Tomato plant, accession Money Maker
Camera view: bottom (45 deg); turntable rotation: 0 degrees
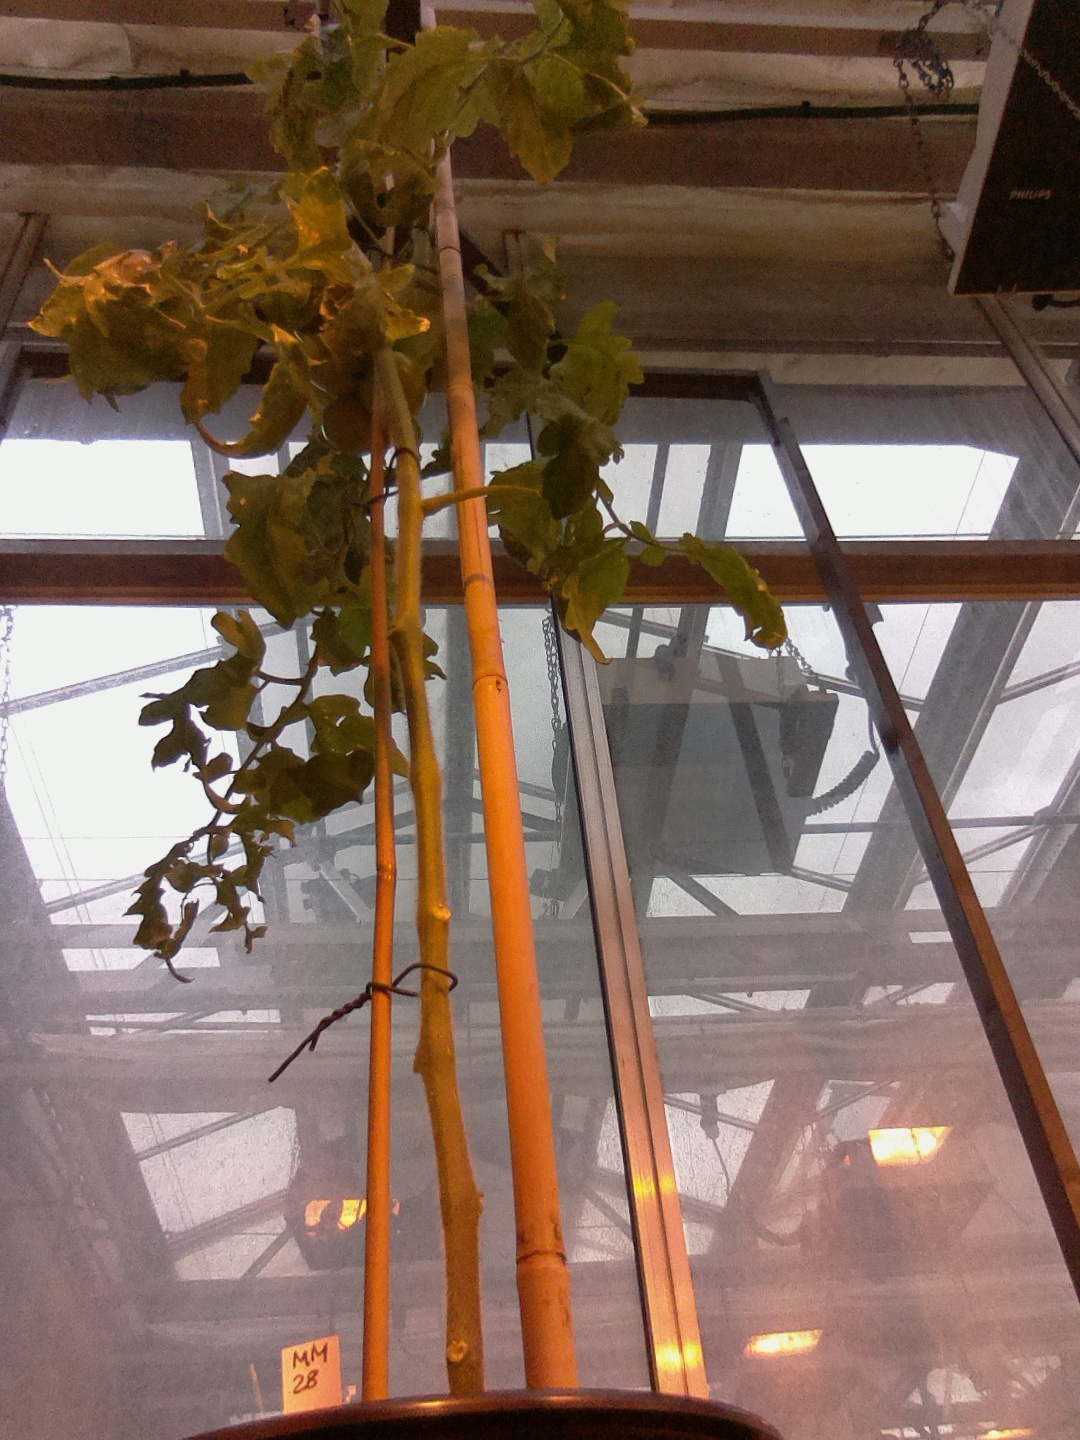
BBCH growth stage 78: 80% -90% of final fruit size